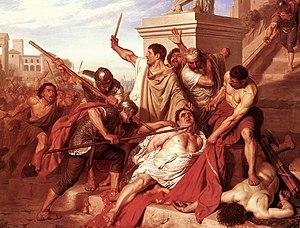
Gustave Housez, La mort de Vitellius, 1847, collection particulière
Charles-Gustave Housez, né à Condé-sur-l'Escaut le 19 décembre 1822 et mort à Malzéville le 6 juillet 1894, est un peintre français.
Cette page recense les lauréats du prix de Rome en peinture, récompense inaugurée en 1663, et de façon officielle en 1667, par l'Académie royale de peinture et de sculpture à Paris, et supprimée par une réforme, après 1968.
Vitellius, né le 24 septembre 15 et mort le 22 décembre 69 à Rome, est le huitième empereur romain du 19 avril au 22 décembre de l'année 69, appelée année des quatre empereurs.